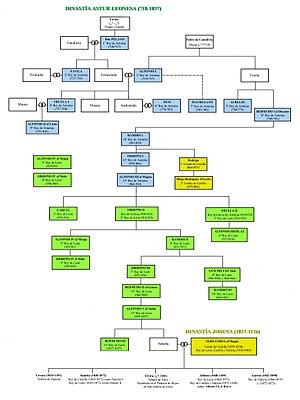
Table chronologique des monarques Astur-Leonais (718-1037)